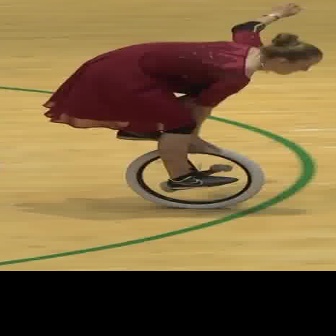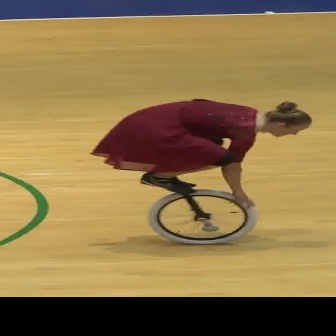
  Please identify the target specified by the bounding box [123,70,261,208] in the first image and locate it in the second image. Return the coordinates in [x_min,y_min,x_max,y_max] format.
Answer: [145,135,255,244]